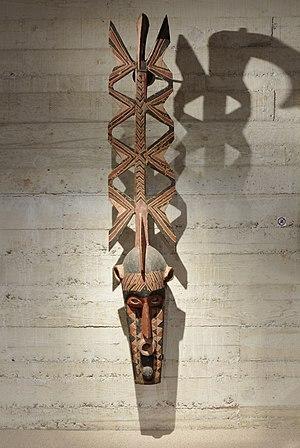
Bobo Masque nwenka da muna Burkina Faso 20e s., bois Cette image prise au Musée L fait partie du Natural Image Noise Dataset
Les Bobo sont une population d'Afrique de l'Ouest vivant principalement au nord-ouest du Burkina Faso, également de l'autre côté de la frontière au Mali. Le nom de la ville de Bobo-Dioulasso – baptisée ainsi en 1904 –, signifie « la maison des Bobo-Dioula. Les Bwa, à la différence de la plupart des autres peuples du Burkina Faso et du Mali, n'ont pas d'autorité politique centralisée.